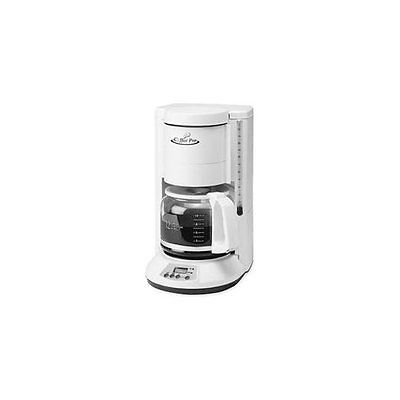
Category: coffee maker